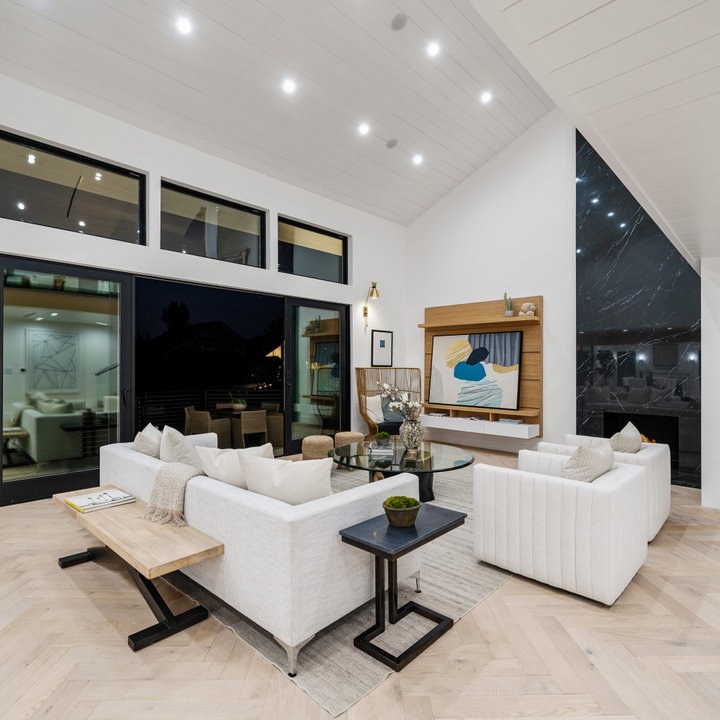
Style: Glamour